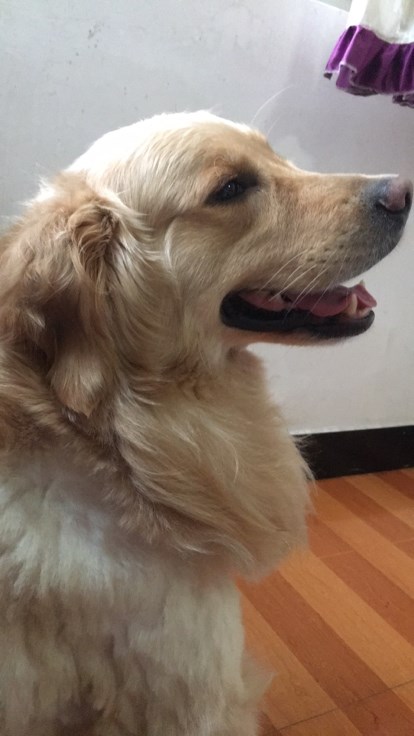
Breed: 5355-n000126-golden_retriever